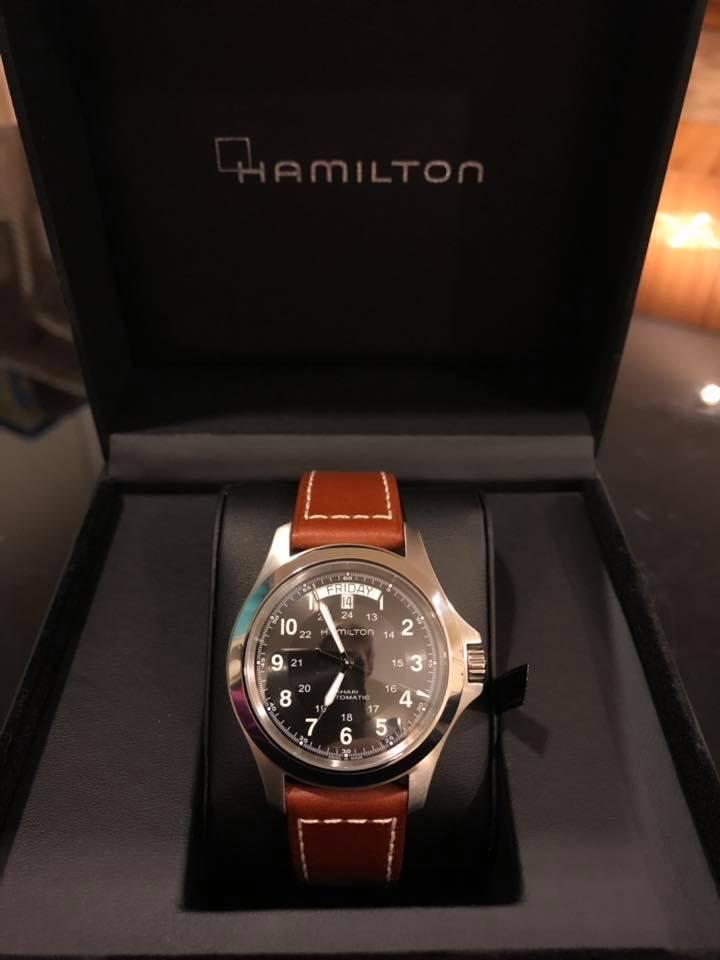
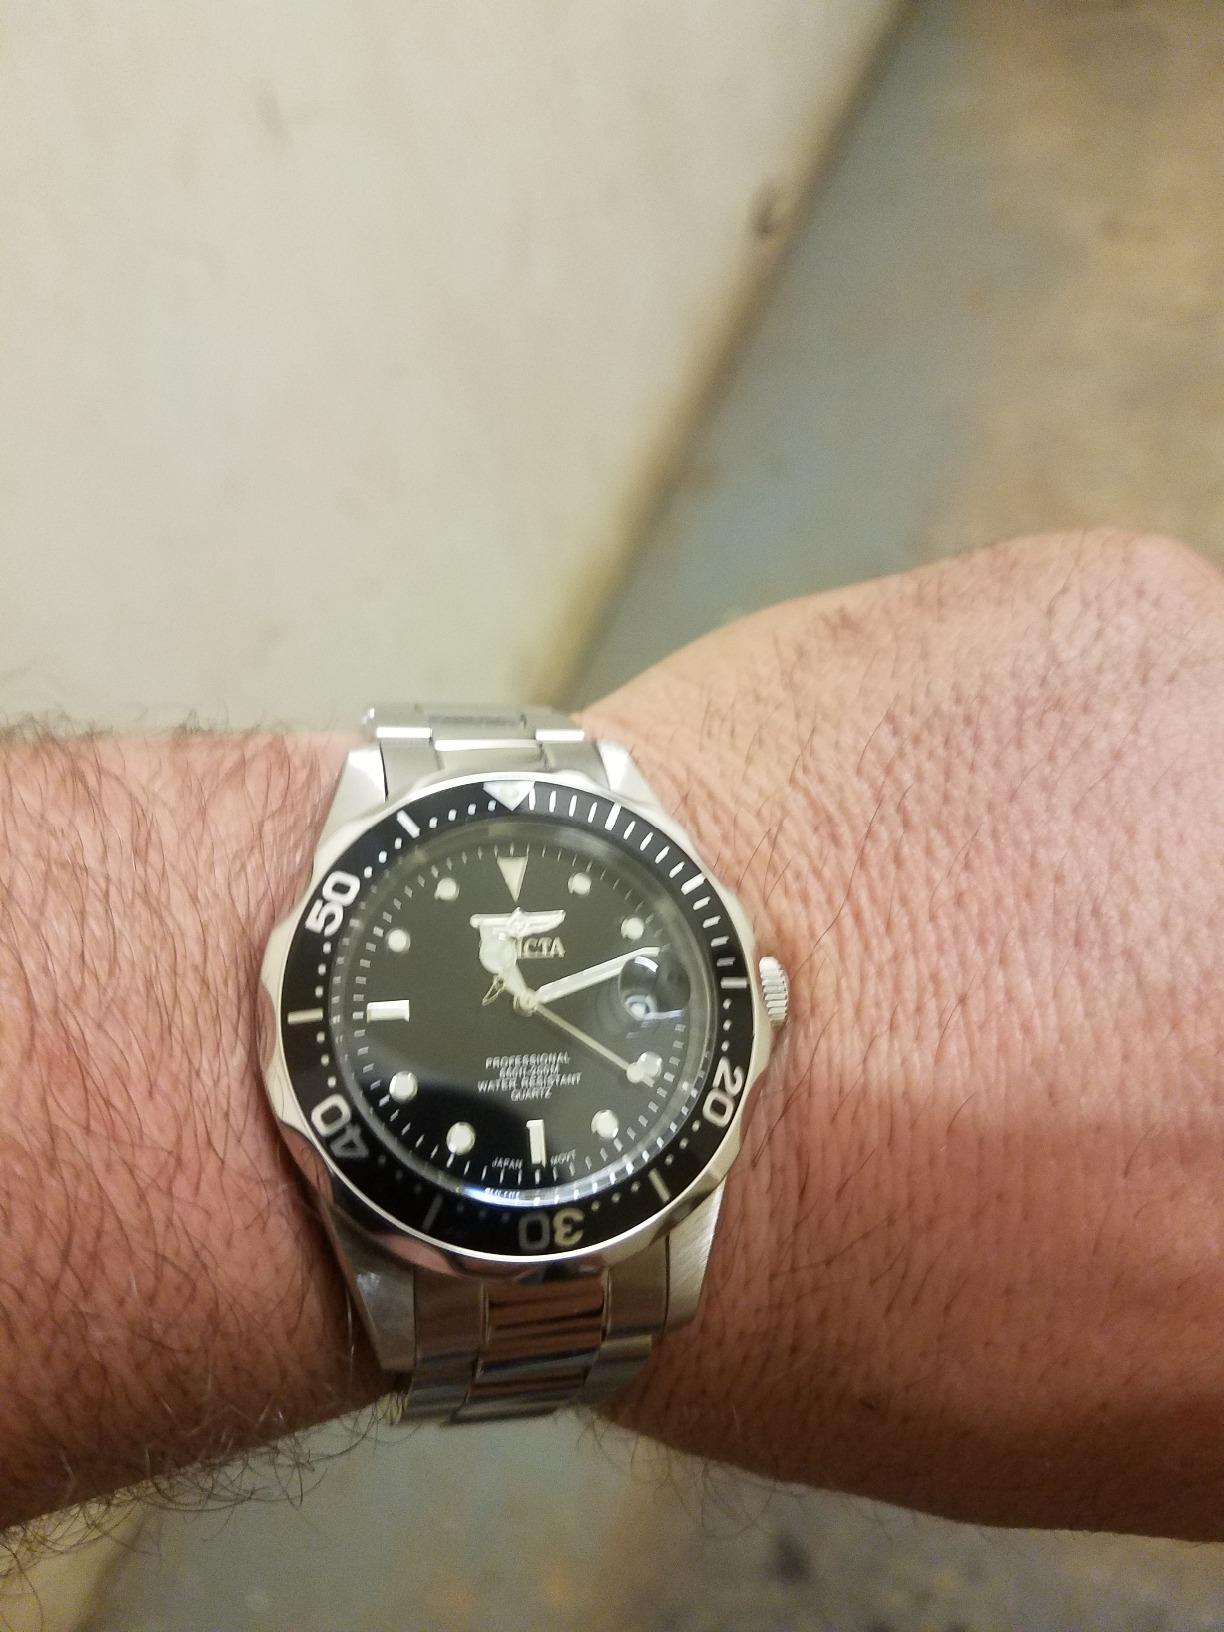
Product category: accessories_watch
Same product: no